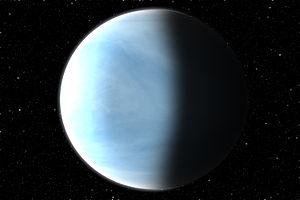
Kepler-283 c est une exoplanète découverte en 2014 par le télescope spatial Kepler, en utilisant la méthode des transits. Avec un indice de similarité avec la Terre de 79%, elle est l'une des plus semblables à la Terre de toutes celles qui ont été trouvées à ce jour. Elle gravite autour de l'étoile Kepler-283 qui se situe à une distance d'environ 1496 années-lumière de la Terre.